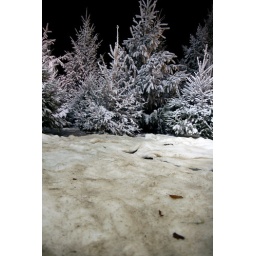
The only sign of winter in Paris - fake cotton snow and fake plastic trees.